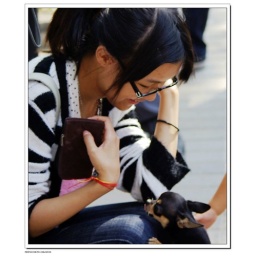
Young girl and tiny dog in 798 Art zone